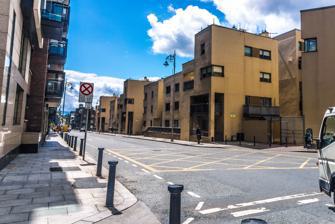
Building: Queen Street, Dublin
Country: Ireland
Year built: 1687
Street in central Dublin, Ireland Queen Street northern end of Queen Street Native name Sráid na Banríona ( Irish ) Part of Smithfield Namesake Elizabeth I or Catherine of Braganza Type Street Postal code D07 Coordinates 53°20′53″N 6°16′48″W / 53.348096°N 6.279912°W / 53.348096; -6.279912 north end North King Street south end Arran Quay Queen Street ( Irish : Sráid na Banríona ) is a street in Dublin running from North King Street to Arran Quay . Location Queen Street runs from Arran Quay and Mellows Bridge at the south to North King Street to the north. It intersects with a number of historically significant streets, such as Hendrick Street and Benburb Street . Where it meets North King Street, it merges with George's Lane which was widened in 2002. History The street dates from 1687, and is believed to have been named for Queen Elizabeth I (r. 1558–1603). Although it has been suggested that it may have been named for Catherine of Braganza (queen consort 1662–1685). It is historically part of the city known as Oxmantown , and lies close to the former common green area there. Its existence was mandated in 1664, as a highway from the common. In 1671, the Blue Coat Boys Hospital ( King's Hospital ) was founded on Queen Street, on the eastern side. This was later redeveloped in lots for housing in 1782 and completed in 1800. These Georgian tenements were later replaced in the 20th century with public housing. Architecture Kearns pawnbrokers A small number of architecturally notable buildings remain on Queen Street, primarily at the junctions with other streets. One such building is 79 Queen Street, the former Dice Bar. Built as a commercial building, it has a date stone of 1770, but the current building dates from circa 1860 and is of typical Victorian styling. A survived pair of Georgian houses, numbers 69 and 70, are now interconnected and in use as a pawnbrokers. These date from circa 1790. During the 1990s, schemes of flats were developed on Queen Street to infill houses which had been demolished for earlier road widening schemes. These were designed by Shay Cleary , and met with opposition from local politicians including Tony Gregory , who campaigned for houses to be built instead. The scheme went ahead, was completed in 2003, and also saw the development of existing corporation flats on the site. By the early 21st century, large parts of the more commercial end of the street near the quays were used as furniture showrooms. References